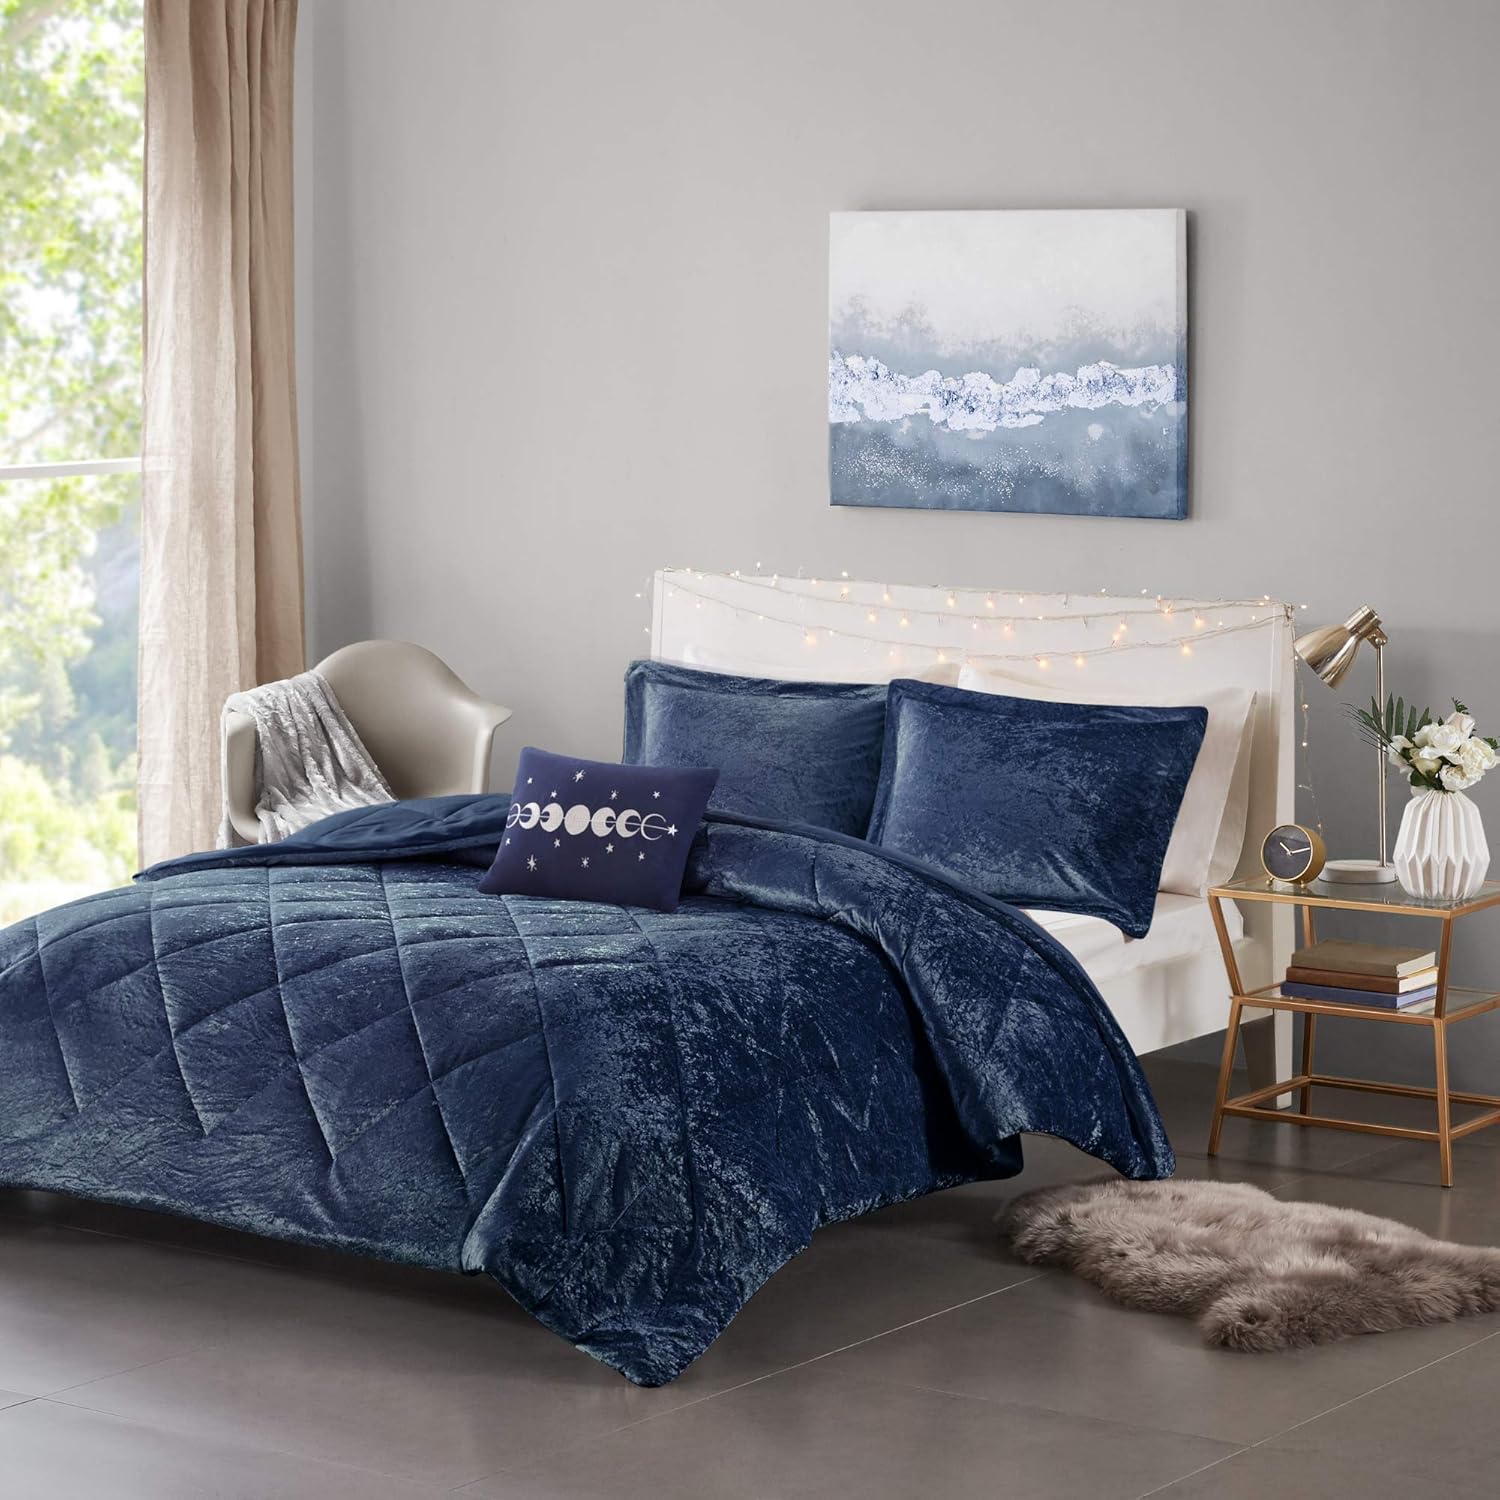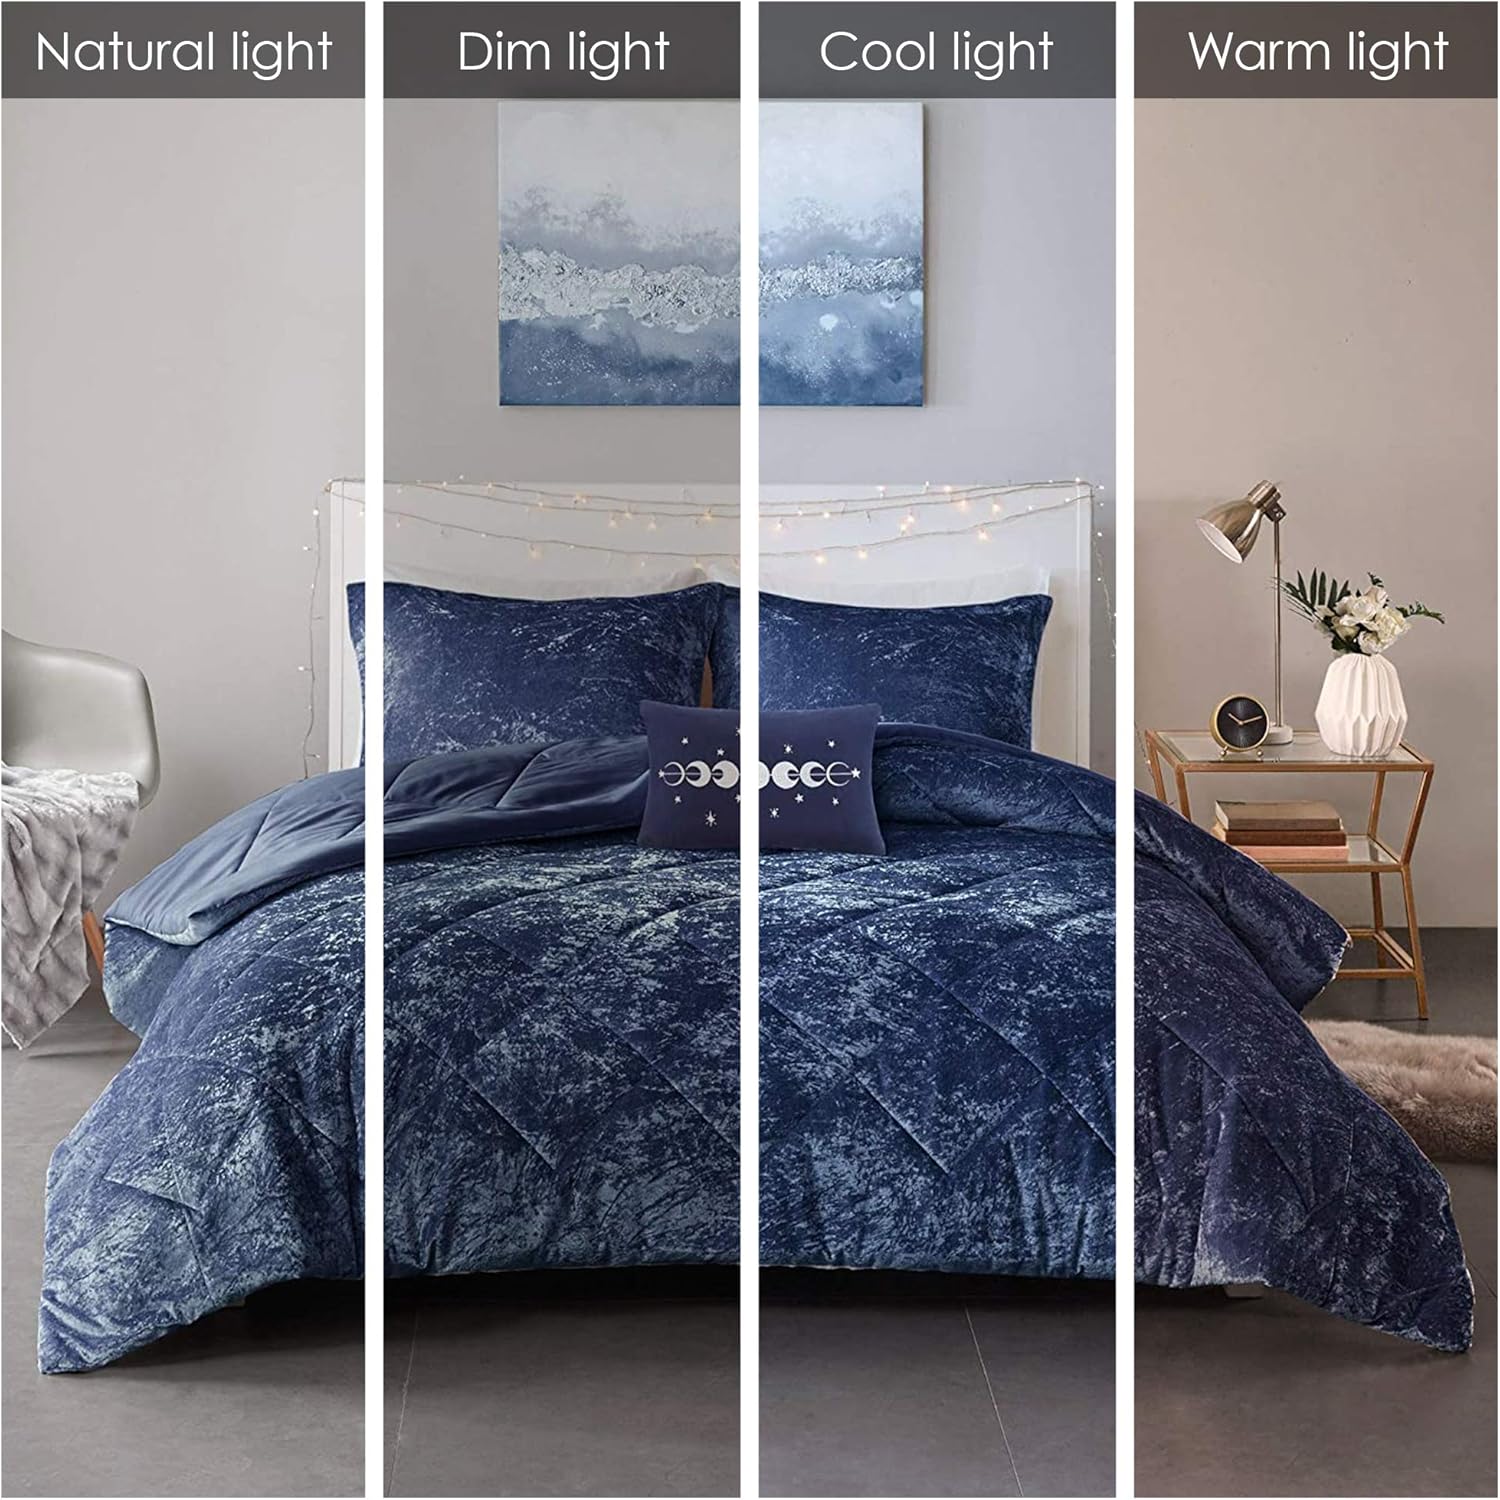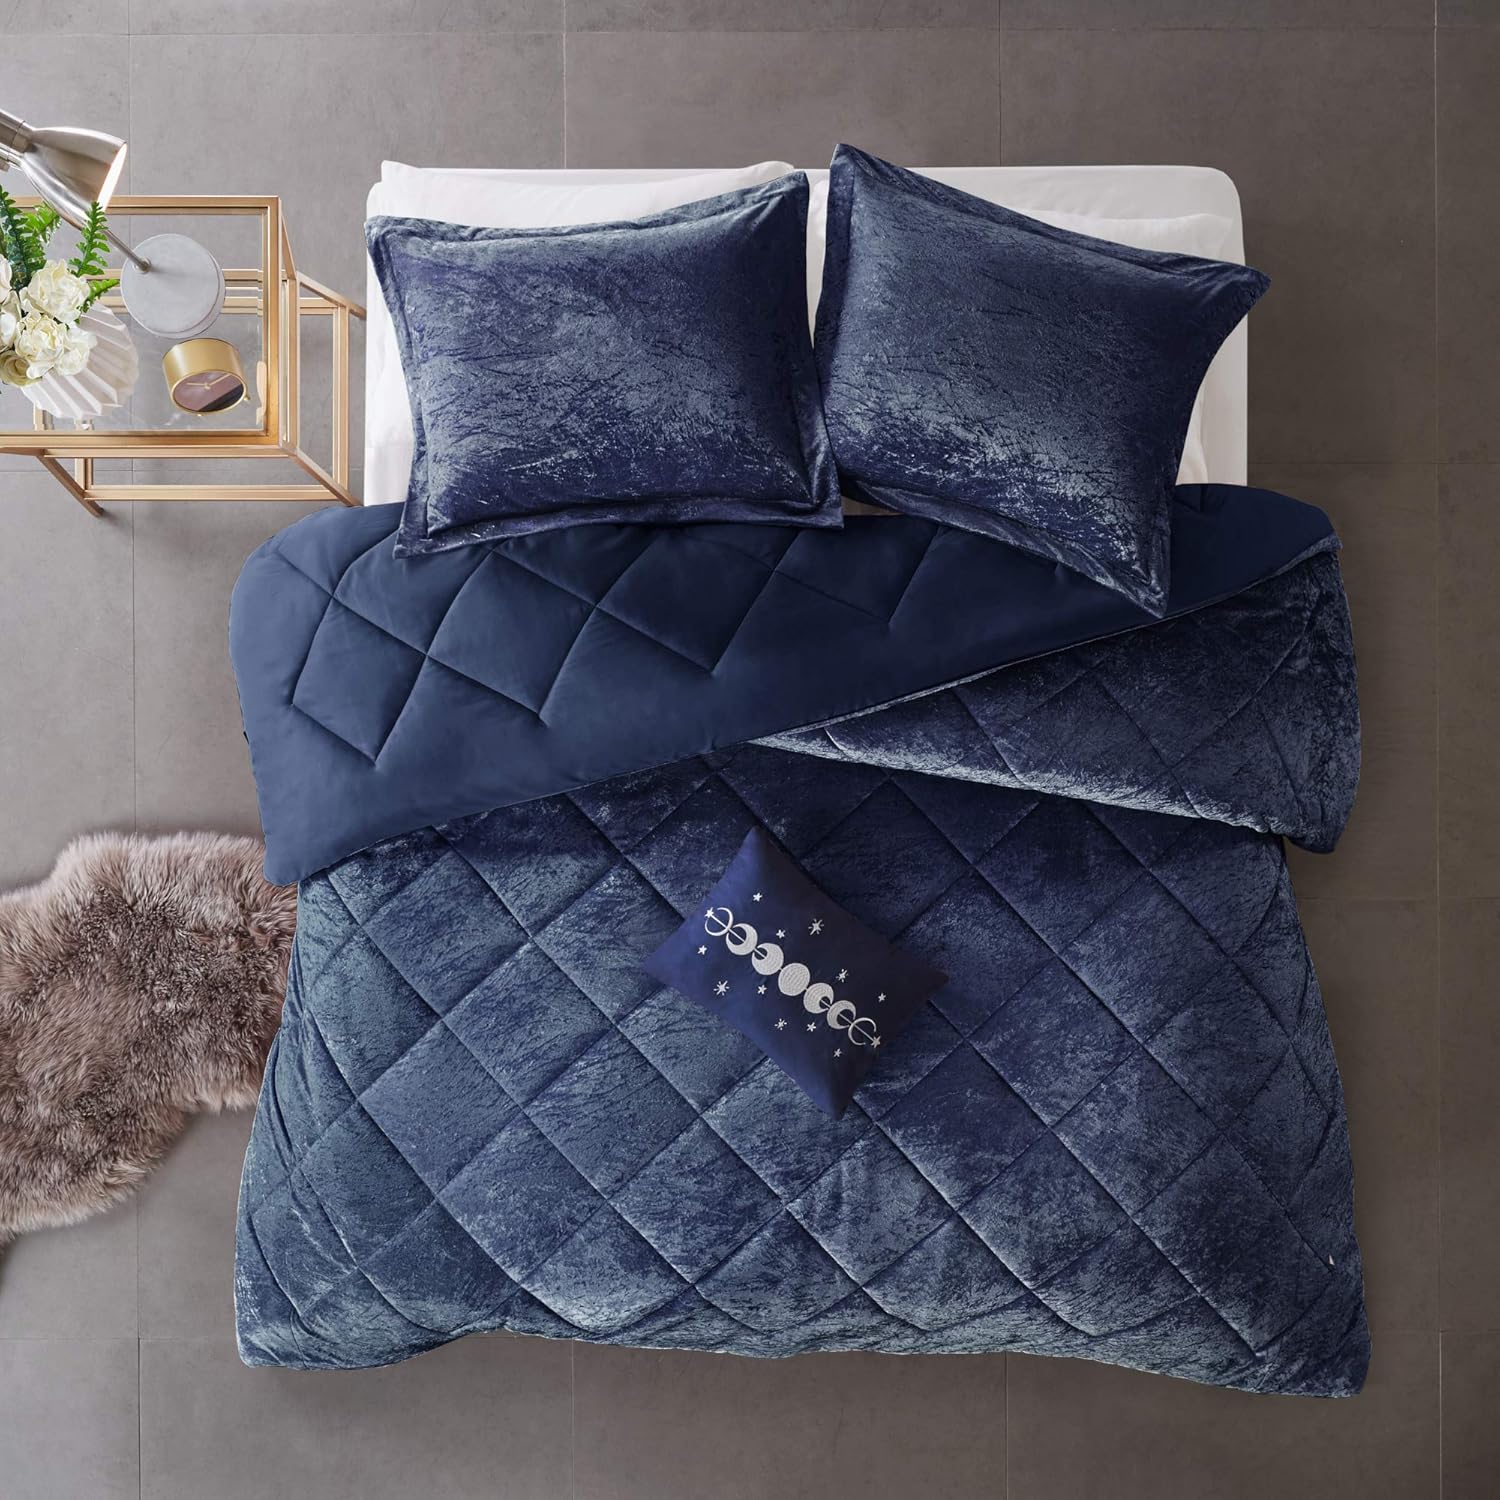
Intelligent Design Felicia Luxe Comforter Velvet Lush Double Sided Diamond Quilting Modern All Season Bedding Set with Matching Sham, Decorative Pillow, Twin/Twin XL(68"x90"), Navy 3 Piece
Category: Amazon Home
Create a lush and relaxing atmosphere in your bedroom with the Intelligent Design Felicia Velvet Comforter Set The navy comforter is made from crushed velvet and features diamond quilting for a luxurious look Matching crushed velvet sham(s) and an oblong decorative pillow complement the comforter to complete the modern style bedding set Machine washable for easy care this velvet comforter set uses hypoallergenic filling in the comforter and decorative pillow for extra softness and comfort Feel the warmth and lustrous beauty of this velvet comforter set when you incorporate it into your bedroom décor
Features: 100% Velvet | Create a luxuriously comfortable and lush bedroom space with the intelligent design felicia velvet comforter set. | The crushed velvet, navy comforter features a quilted diamond top that adds dimension to the glamorous look | Hypoallergenic microfiber filling in the comforter and decorative pillow provide exceptional warmth and comfort. | Set includes: 1 Comforter: 68"W x 90"L, 1 Standard Sham: 20"W x 26"L + 2"D, 1 Decorative Pillow: 12"W x 16"L | Care instructions: machine wash. spot clean pillow